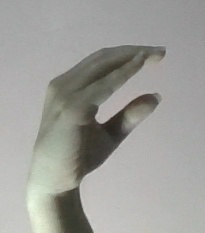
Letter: jeem